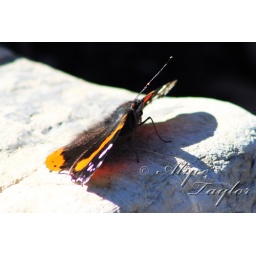
A photo of a butterfly sunning himself on a rock alongside the Belly River in Waterton Lakes National Park.